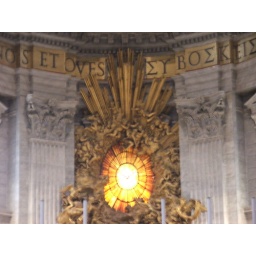
Bernini's stained glass window featuring a dove - this really glowed in the dark interior of the basilica.